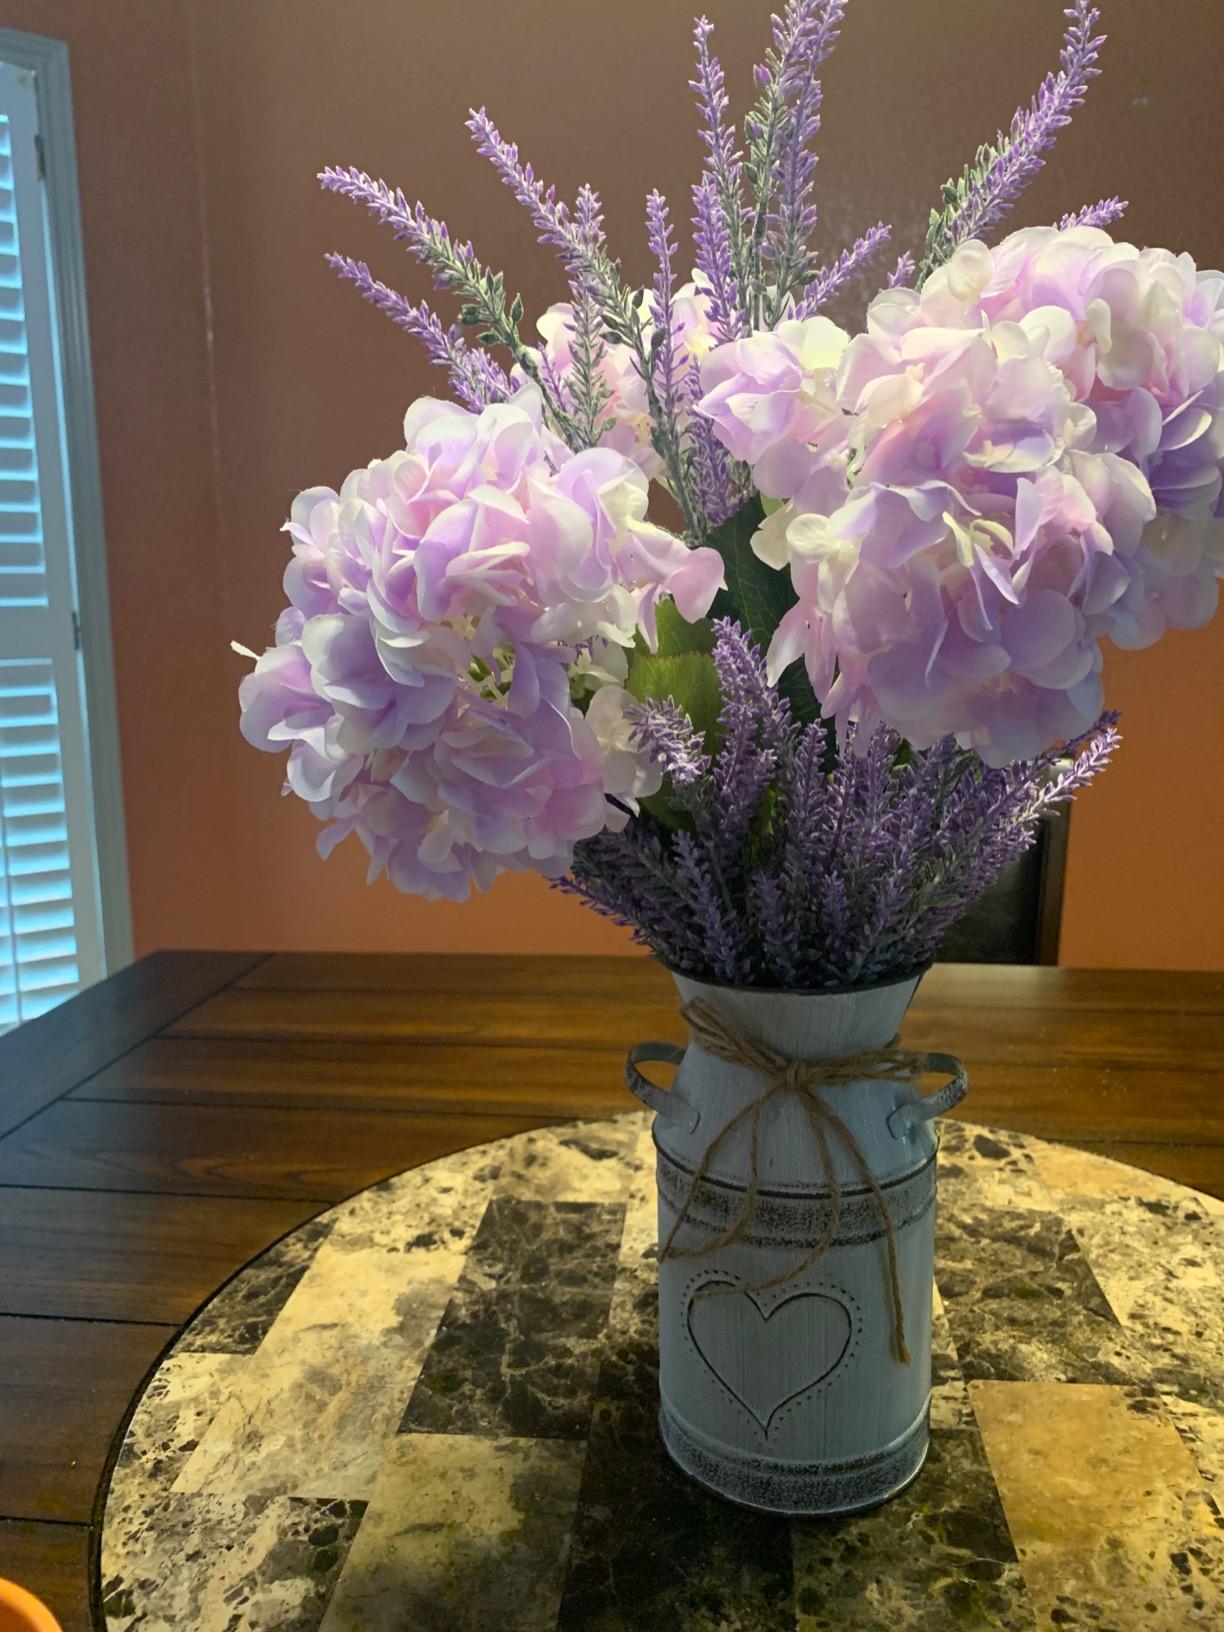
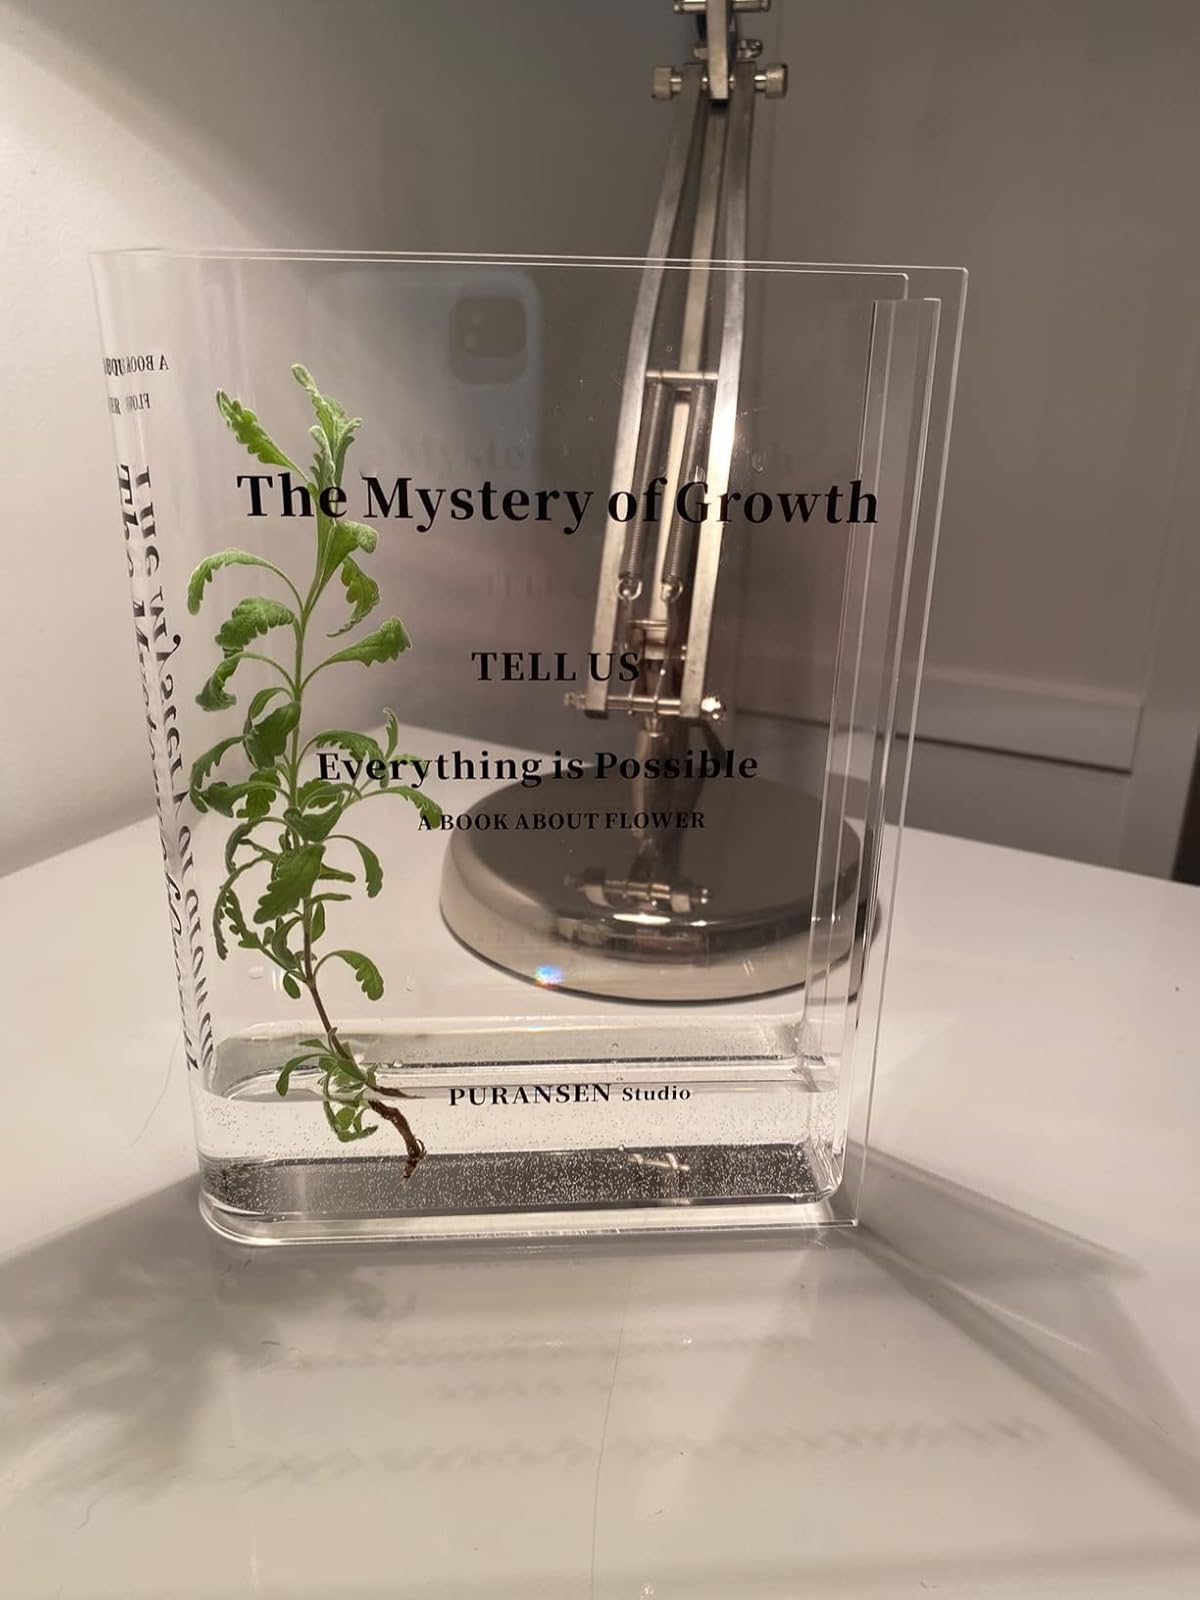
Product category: vase
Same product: no